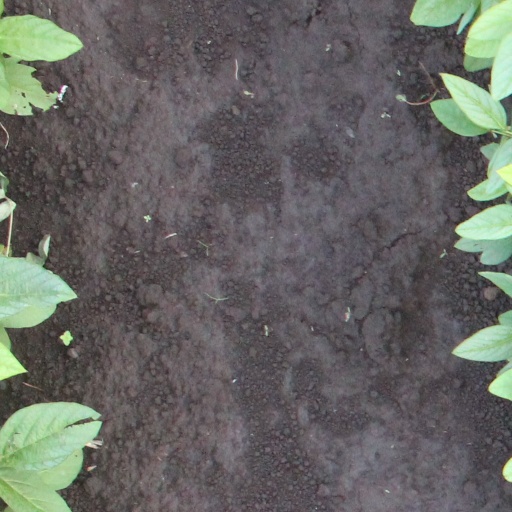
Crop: soybean